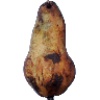
Label: Pear Abate 1